Music of Cuba

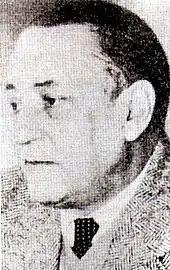

Claudio José Domingo Brindis de Salas y Garrido (1852–1911) was a renowned Cuban violinist, son of the also famous violinist, double-bassist and conductor Claudio Brindis de Salas (1800-1972), which conducted one of the most popular orchestras of Havana during the first half of the 19th century, named "La Concha de Oro" (The Golden Conch). Claudio José surpassed the fame and expertise of his father and came to acquire international recognition.